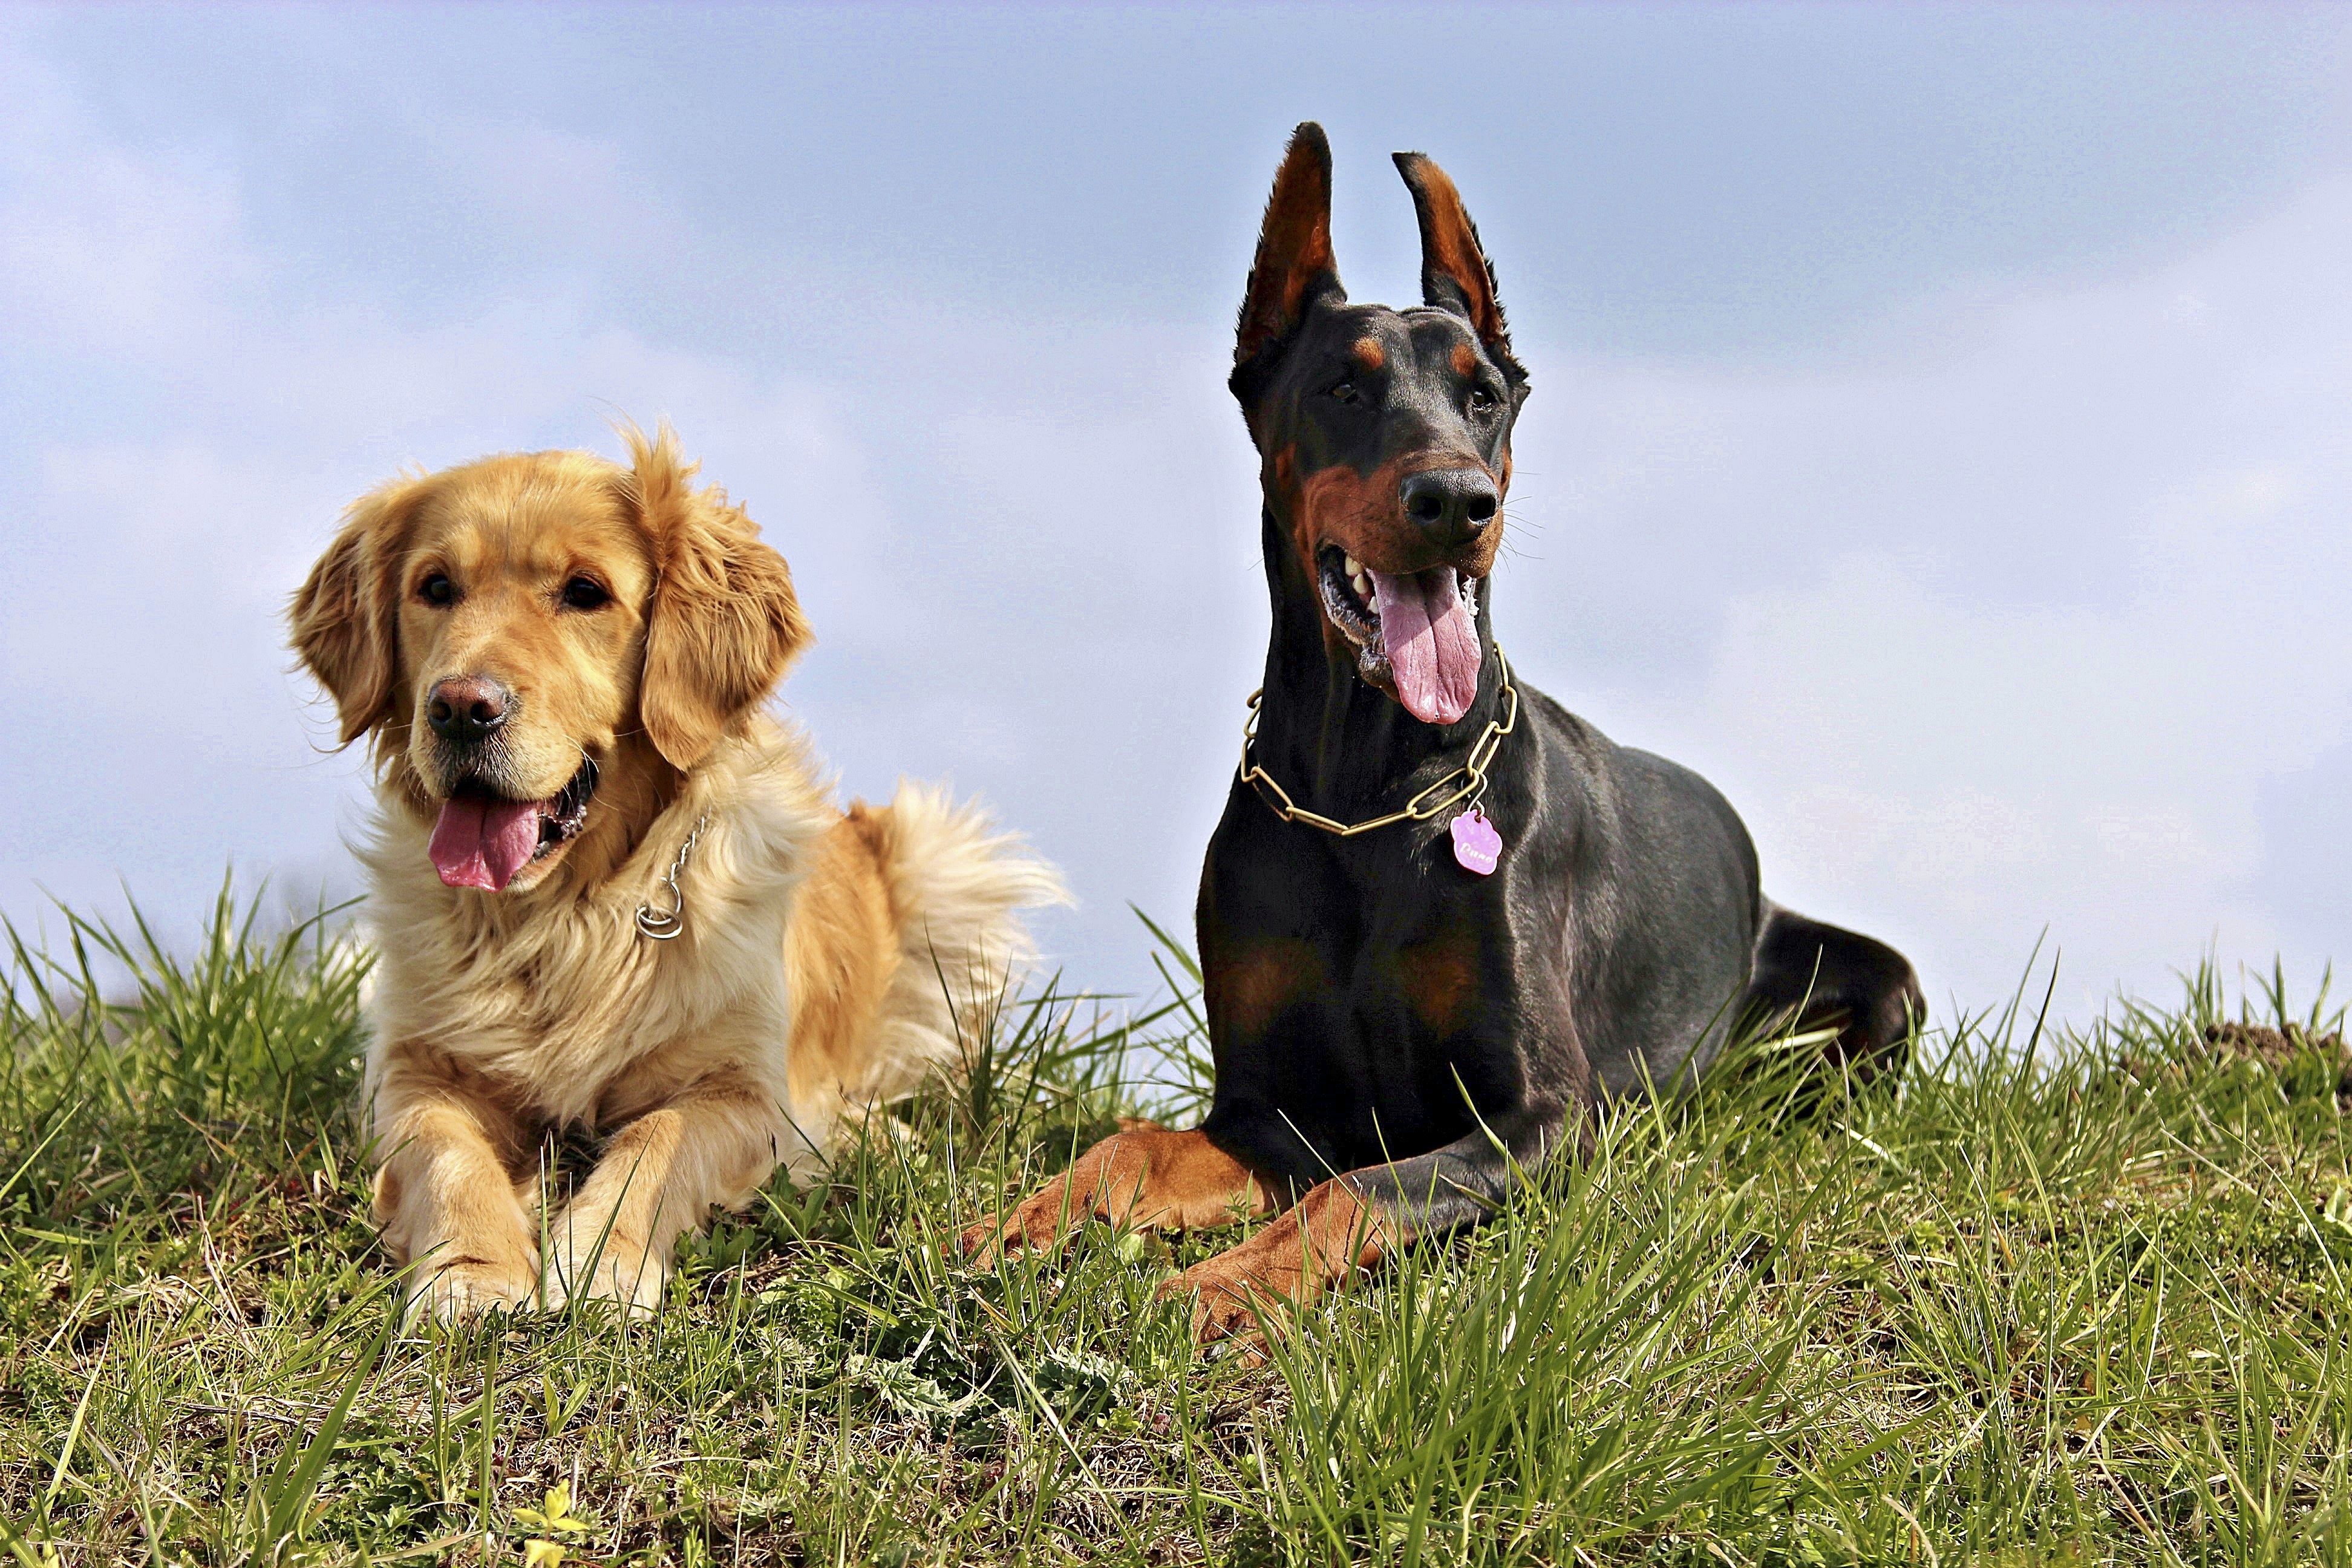
dog, mammal, dogs, vertebrate, dog breed, retriever, doberman, dog walking, golden retriver, dog like mammal, nova scotia duck tolling retriever